John Richardson (businessman)

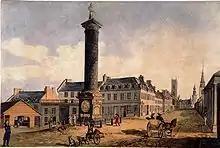
Nelson's Column, Montreal. Erected by Richardson and others in 1809, it still stands today at Place Jacques-Cartier.

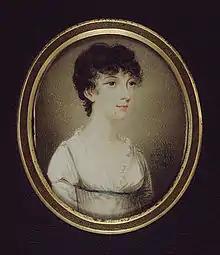
John Richardson's sister, Eweretta, Mrs. Alexander Auldjo. In 1816, her niece, Helen Richardson, married her husband's nephew, George Auldjo

In 1806, Richardson formed part of a committee with Louis Chaboillez, Sir James Monk, Sir John Johnson, John Forsyth and John Ogilvie, to build Nelson's Column, Montreal. Richardson's interests spread far beyond business. He was President of the Natural History Society of Montreal and well read in modern and ancient history, law, economics, and British poetry. He maintained an excellent understanding of British, American, and European politics. For the most part he admired the economist Adam Smith, and Lord Byron was his favourite poet, but he neither admired the man or his politics. Edmund Burke had governed his constitutional thinking on Lower Canada, but in 1831, in the thinking of Edward Ellice and Lord Durham he thought a moderate reform of parliament justified. In personality, he had much of the "state and distance" he so admired in General Sir James Henry Craig, which suited his considerable height and majestic bearing.